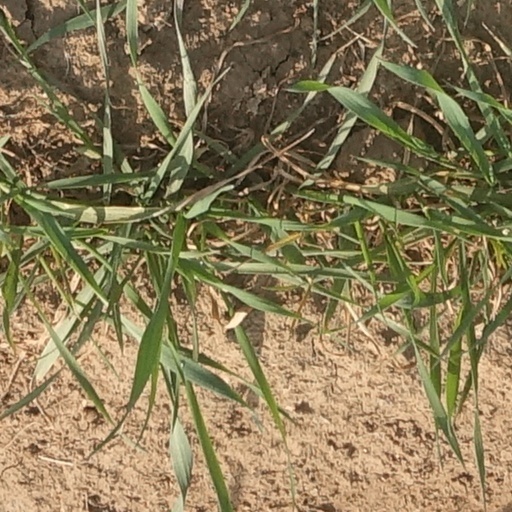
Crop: wheat